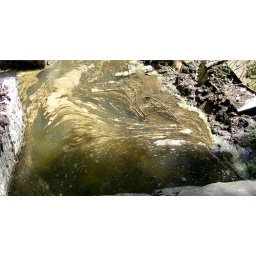
Daisy Nook: Pattern in dirty water